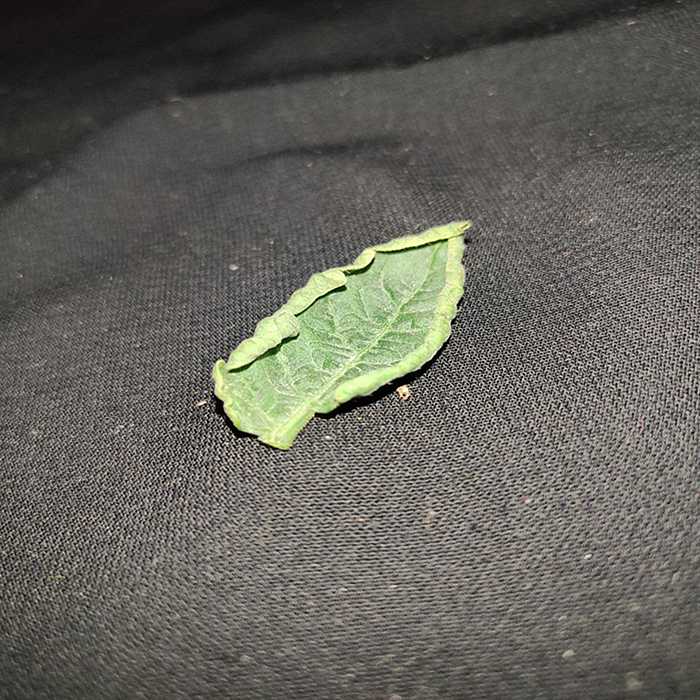
Plant: Tomato
Label: Tomato leaf curl virus